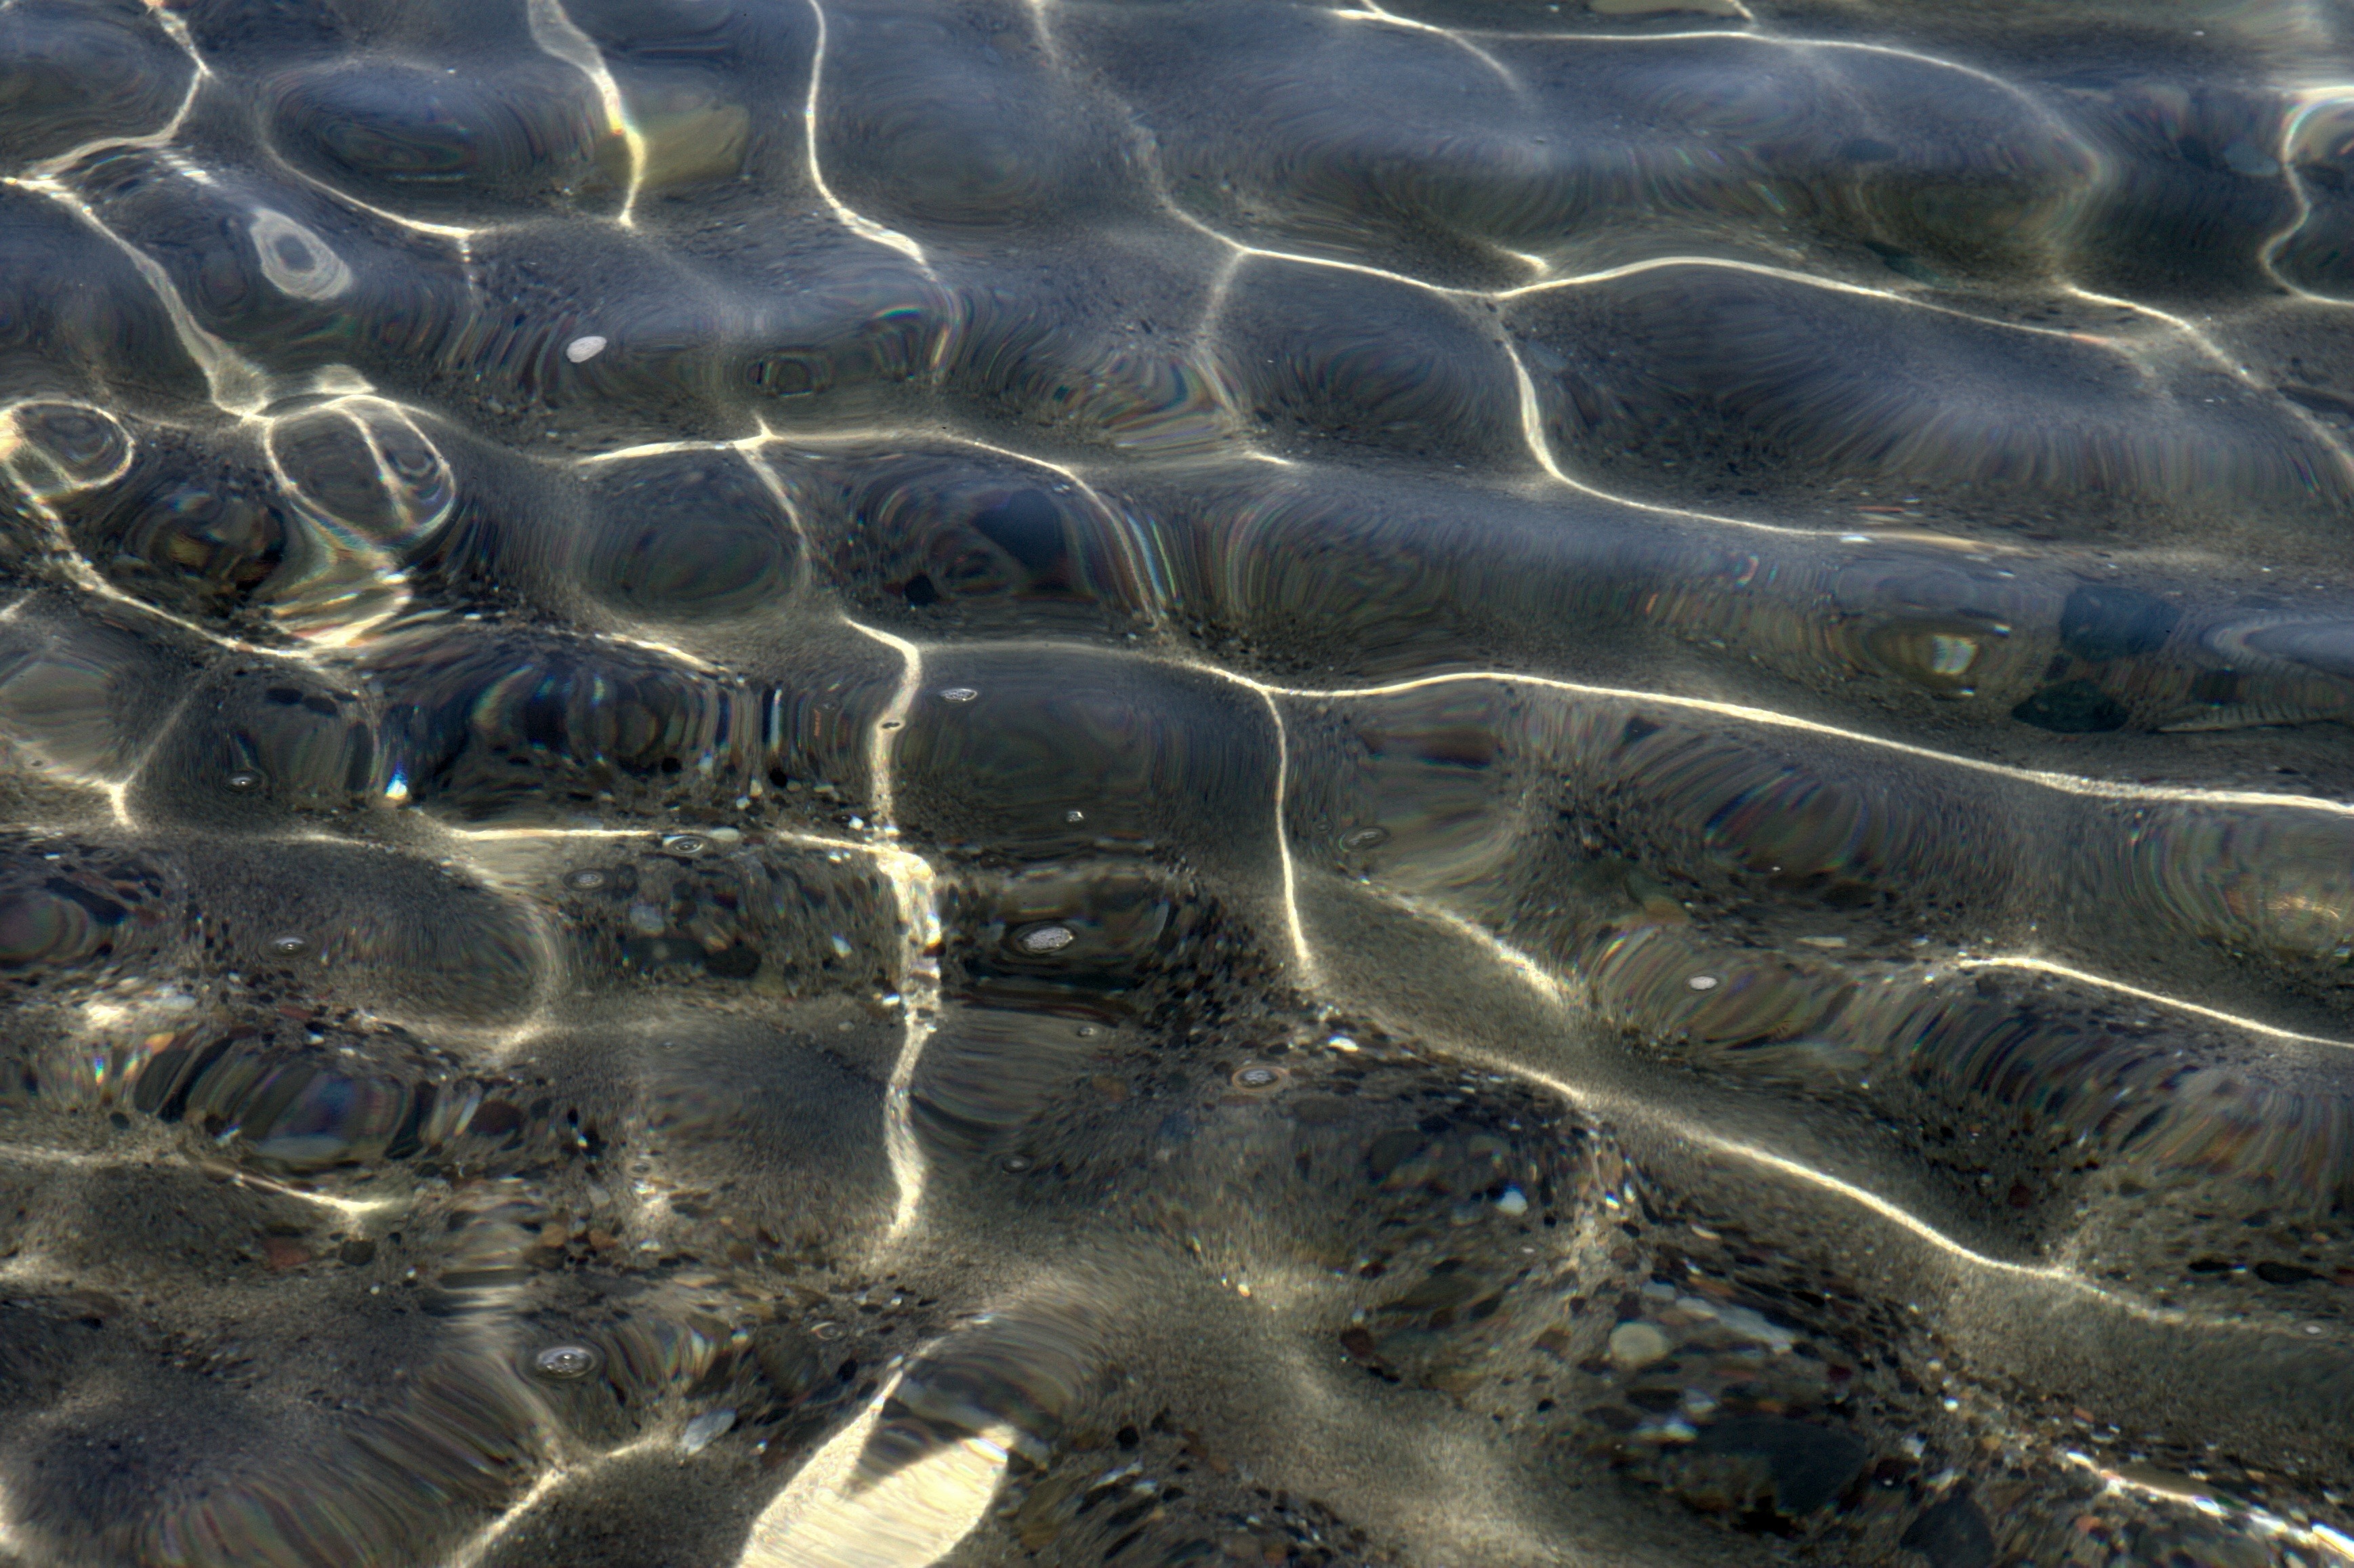
coast, water, sand, rock, wave, underwater, soil, material, lichtspiel, stones, refractions